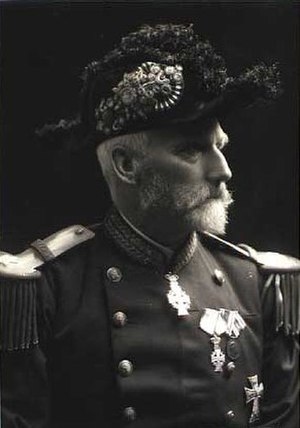
Urban Gad (søofficer)
Kontreadmiral Urban Gad